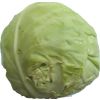
Label: white_cabbage